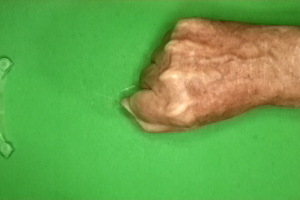
Label: rock